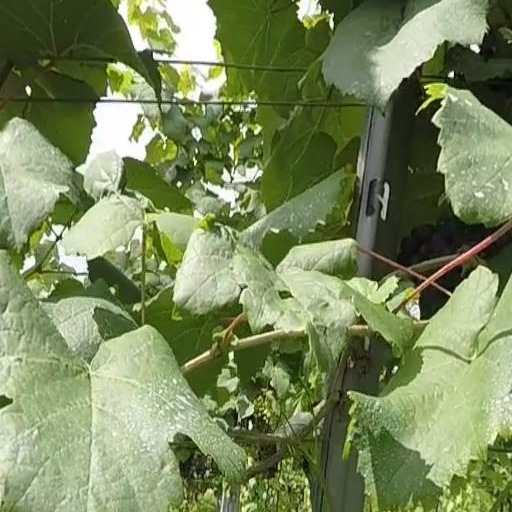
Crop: grape